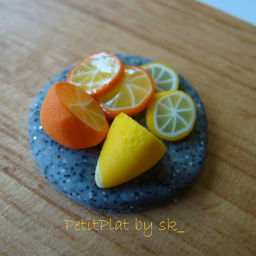
A toy plate that has various fake fruits.
A blue plate topped with a sliced up orange and a  lemon wedge.
A close up image of what looks to be fruit candy.
Oranges and lemons cut in pieces sitting on a plate.
Small slices of miniature citrus fruits on wood board